401st Air Expeditionary Group

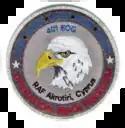
401st Expeditionary Operations Group Morale Patch, Operation Iraqi Freedom

In 1970 the 401st Tactical Fighter Wing (TFW) upgraded to the McDonnell Douglas F-4E Phantom II. In September 1973, an equipment change to the F-4C model took place, then in 1978 to the F-4D.